Domus Eirene

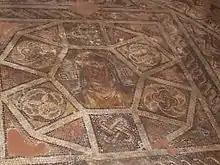
The portrait of the goddess Eirene with the inscription of her name in Greek «EIPHNH»

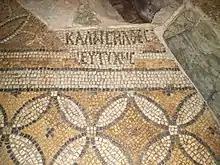
Mosaic inscription in Greek «ΚΑΛωC ΗΛΘΕC ΕΥΤΥΧωC», i.e. "Welcome fortunately"

The peristyle house was probably built in the middle of the 3rd century AD after the destruction brought to Philippopolis by the invasion of the Goths in 251 AD. The building occupies a whole "insula" (a city block surrounded by four streets) and was built over the ruins of several older houses which were destroyed during the Goth invasion. The house was severely damaged after the invasion of Attila's Huns in 441442, but later it was repaired and expanded. Between the 4th and the 5th century, the floors were decorated with colourful and lavish mosaics of geometrical figures, endless knot symbols, flowers and welcoming inscriptions to visitors.